FC Baden

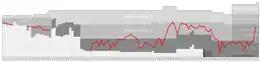
Chart of FC Baden table positions in the Swiss football league system

In the 1985–86 season, the club participated in the Swiss Super League but were relegated after finishing last, coming 16th out of 16. After that time the club was in the Swiss Challenge League where they stayed until relegation in the 2005–06 season. Since that time the club have been in the third tier of the Swiss football pyramid. They narrowly lost out on promotion back to the Challenge League at the end of the 2007–08 season. Over the past few years, due to financial problems, the club have had to rely on young players, as well as loans from local Super League side FC Aarau, with whom they have a very good relationship.